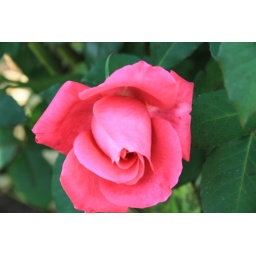
These are flowers from my aunties garden. She sells flowers in the market